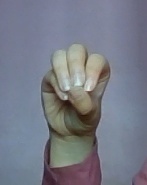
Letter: ha